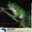
Label: frog